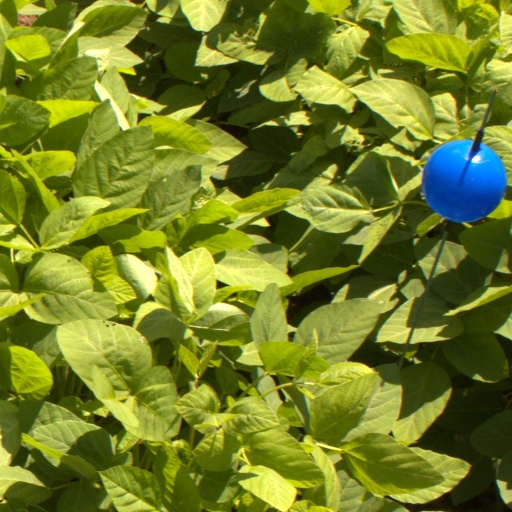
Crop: soybean